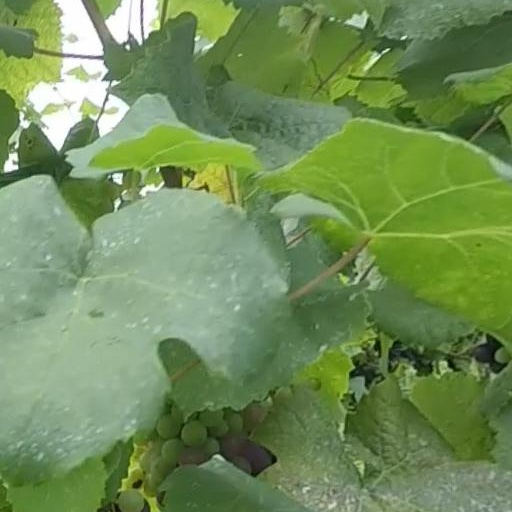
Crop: grape